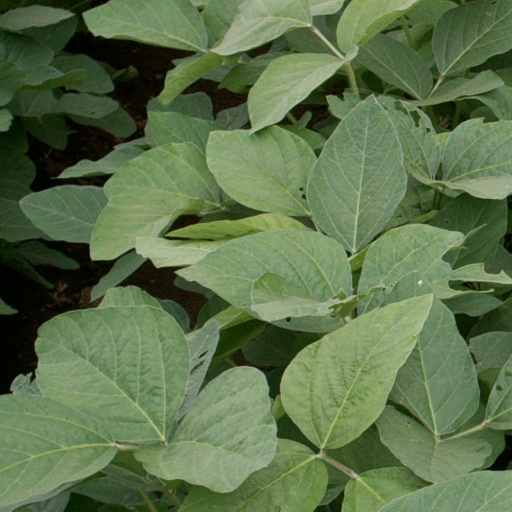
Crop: soybean